Thomas, Jr., and Mary Kraitchar House

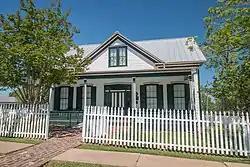

The Thomas and Mary Kraitchar Jr. House, at 203 E. Buck St. in Caldwell, Texas, was built in 1891. It was listed on the National Register of Historic Places in 2002. The listing included three contributing buildings.